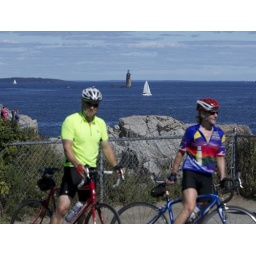
Bikers rest a moment-- sail and lighthouse in a sea of blue